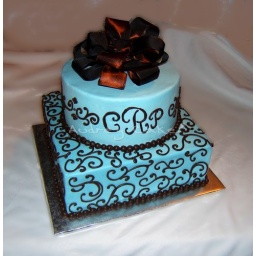
Soft blue and brown combine in an elegant cake welcoming a much-awaited baby boy.